Getting It Right (film)

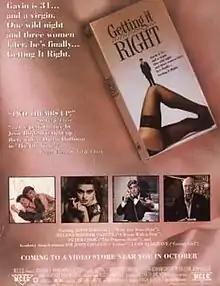

Getting It Right is a 1989 British-American comedy-drama film starring Jesse Birdsall, Jane Horrocks, and Helena Bonham Carter. The tagline is: "Gavin is 31... and a virgin. One wild night and three women later, he's finally... Getting It Right."